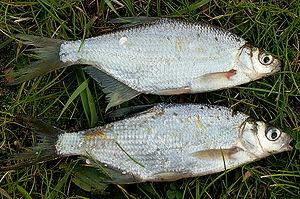
La brème commune est un poisson d'eau douce téléostéen eurasiatique qui vit dans les eaux douces, lentes et profondes.